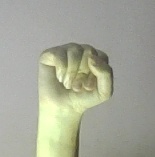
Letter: saad